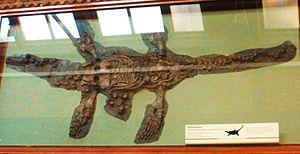
Cette liste de Plésiosaures est une liste complète des différents genres classés dans l'ordre des Plesiosauria, en excluant les termes vernaculaires. Cette liste inclut tous les genres reconnus et acceptés, mais aussi les genres aujourd'hui considérés comme invalides, douteux, ou qui ne sont pas formellement publiés, ainsi que les « synonyme Junior » et les genres qui ne font plus partie des Plésiosaures.